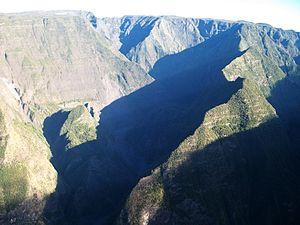
Rempart de grand bassin vue depuis le belvédère de bois court
La géographie de La Réunion est la géographie d'une île d'origine volcanique de formation récente située dans l'ouest de l'Océan Indien. La diagonale nord-ouest/sud-est mesure 75 km, la diagonale nord-est/sud-ouest atteint 55 kilomètres.